Suzhou Dushu Lake Higher Education Town

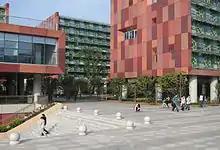
North Campus, Xi’an Jiaotong-Liverpool University, architects: Perkins+Will

In May 2006, Suzhou Industrial Park's Higher Education Town became the location for the first Sino-British University to be approved by the Chinese Ministry of Education when, in partnership with Xi’an Jiaotong University, the University of Liverpool opened a joint University known as the Xi’an Jiaotong-Liverpool University (XJTLU). This is an independent University, offering degree courses in Architecture, Electronics, Communications, Computer Science, and Management (including Financial Mathematics and E-commerce). When fully operational, this independent university will have a student population of up to ten thousand.